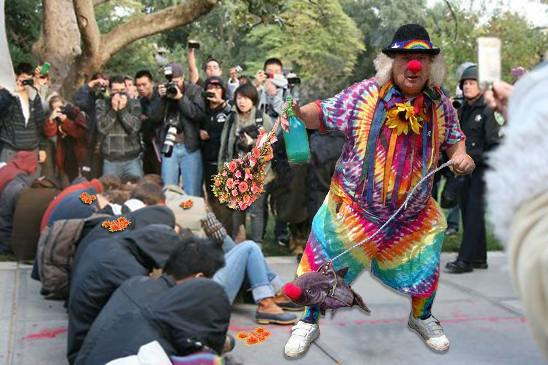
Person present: Yes